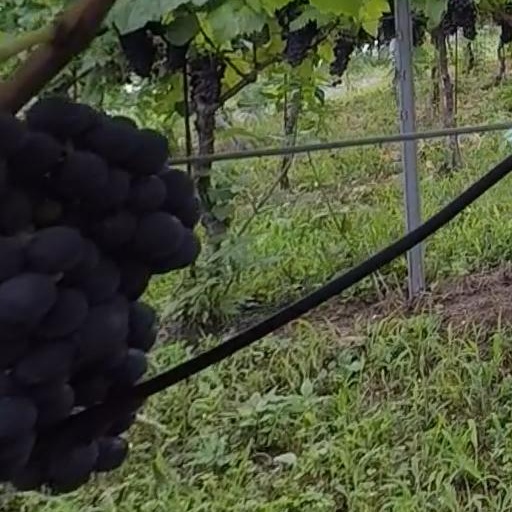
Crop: grape